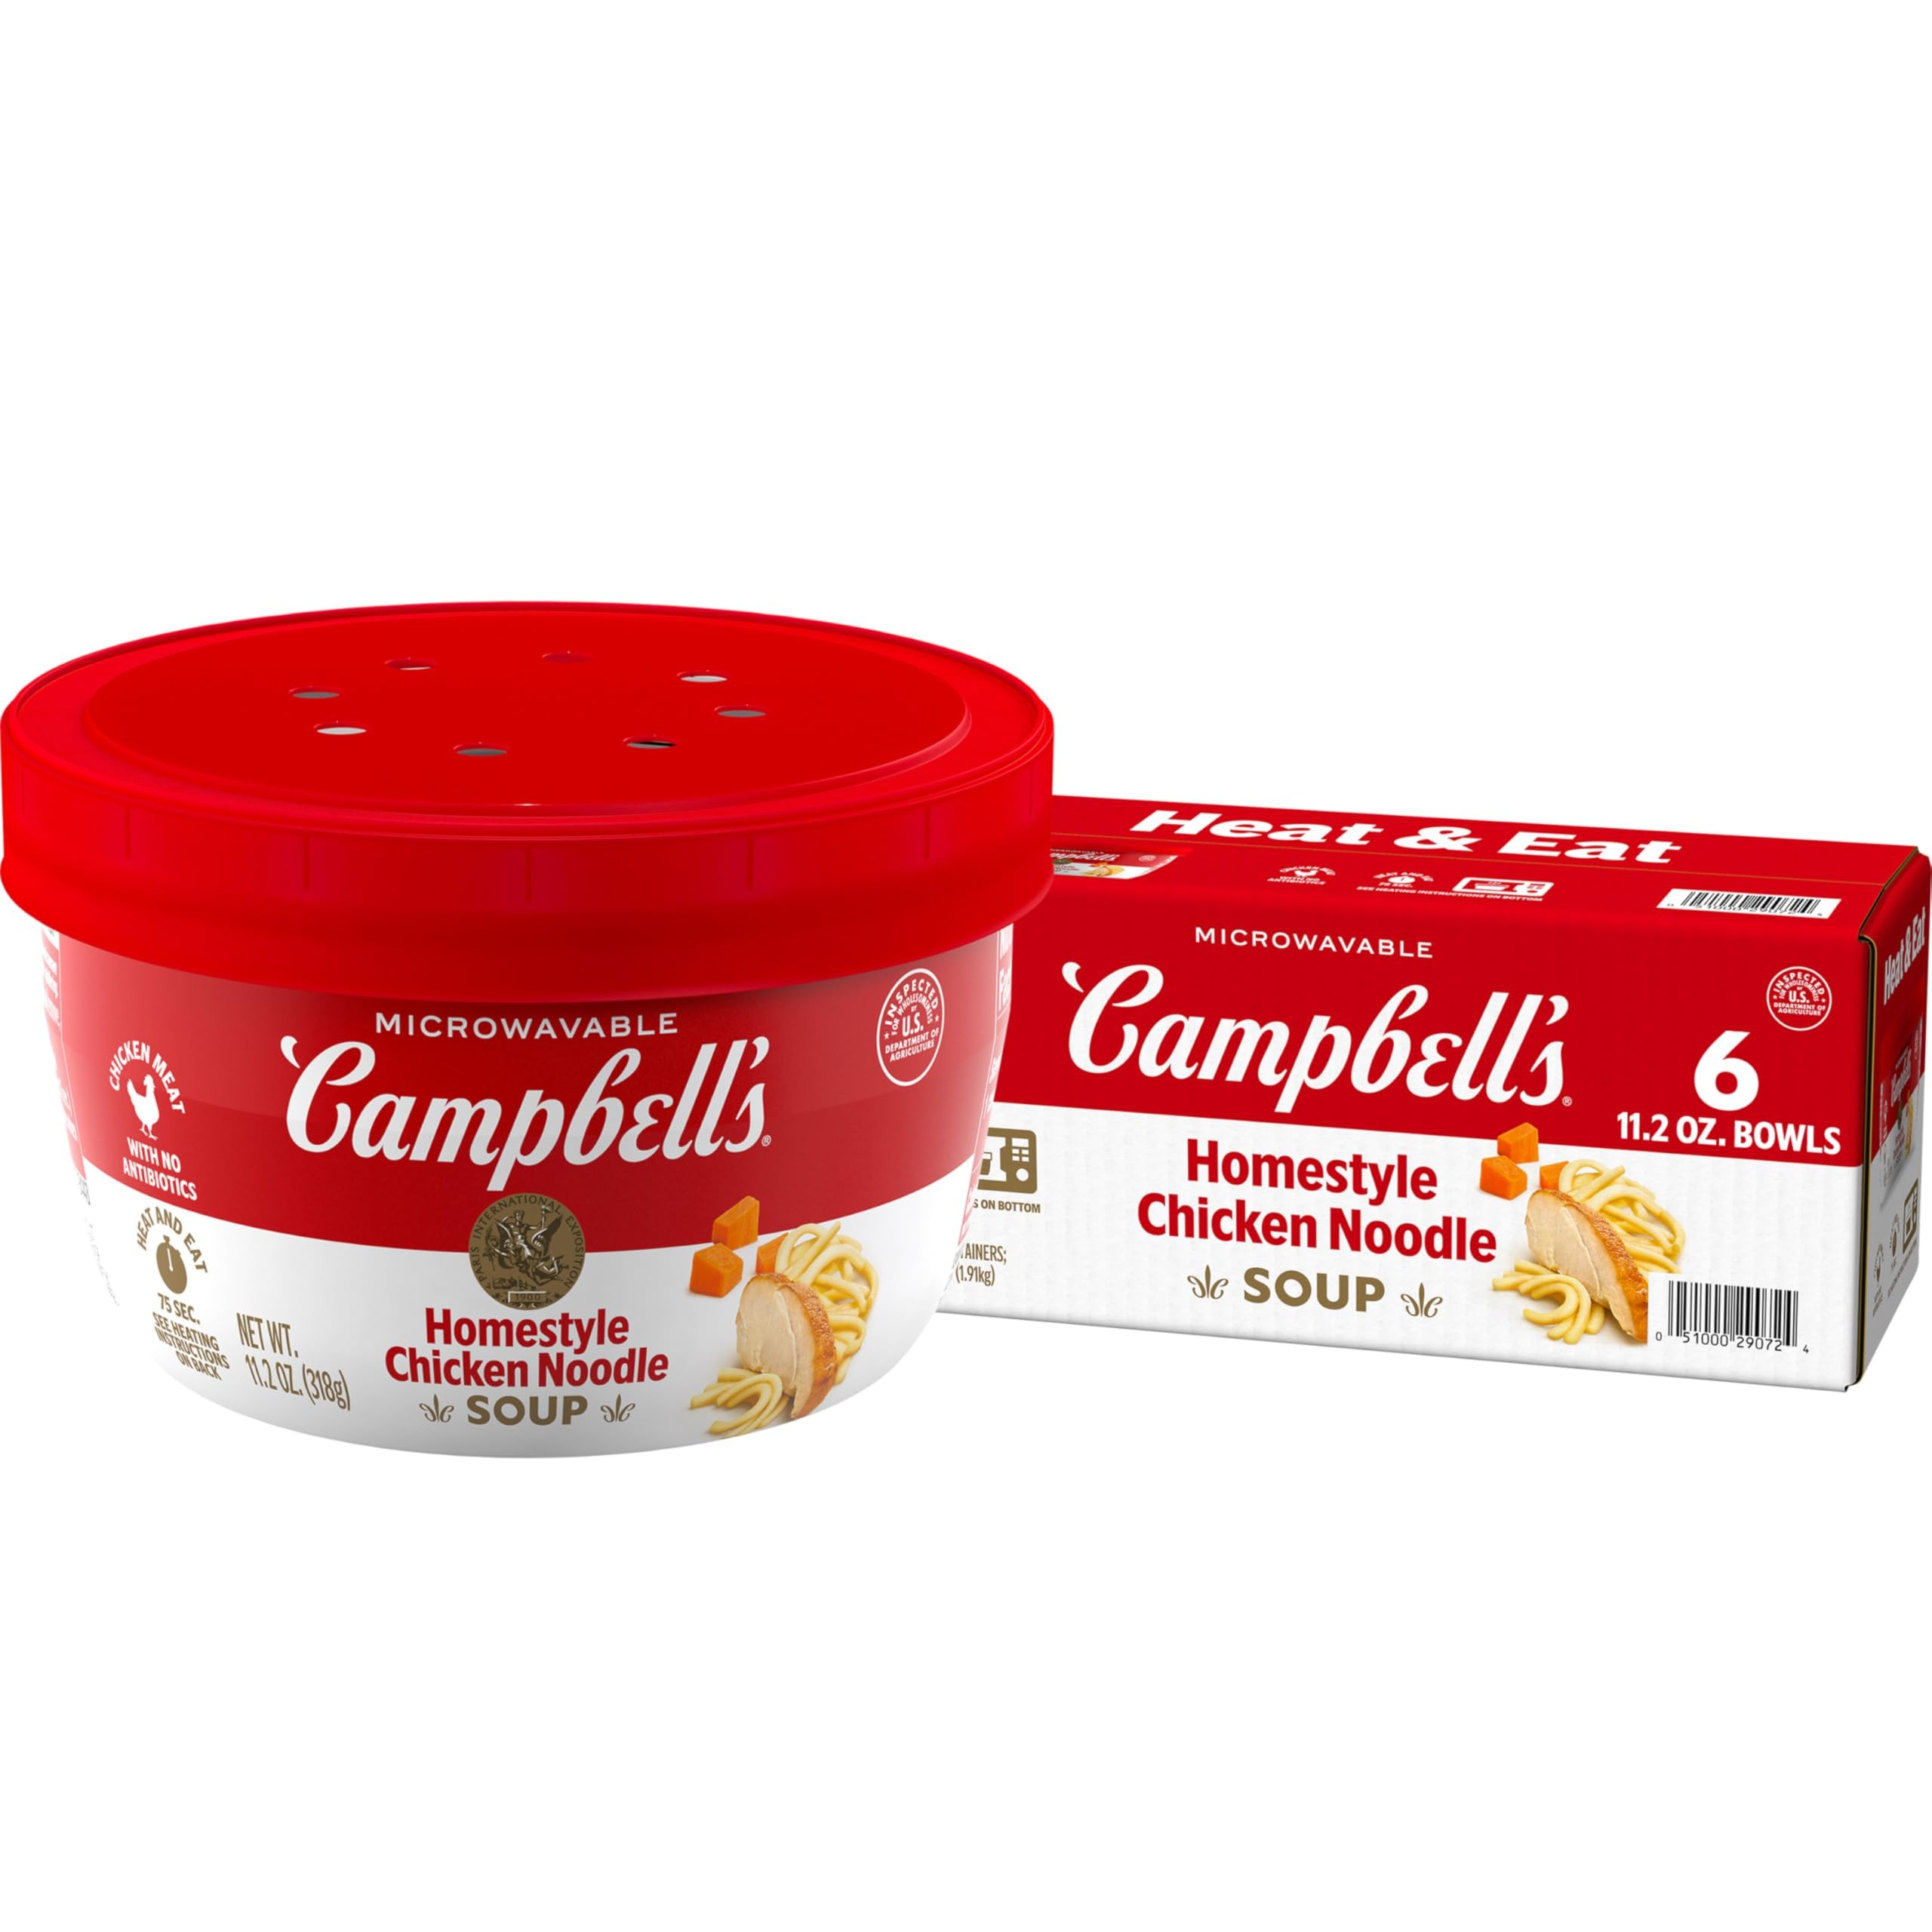
Item Name: Campbell's Homestyle Chicken Noodle Soup, 11.2 oz Microwavable Bowl (Pack of 6)
Bullet Point 1: Campbell's Homestyle Soup: Six (6) 11.2 oz microwavable bowl of Campbell's Homestyle Chicken Noodle Soup
Bullet Point 2: Classic Flavor: Comforting soup bowls crafted with seasoned chicken broth, egg noodles, vegetables and tender chicken meat with no antibiotics for nostalgic, delicious taste
Bullet Point 3: Chicken Soup: This chicken noodle soup is made without high fructose corn syrup
Bullet Point 4: Portable Soup Bowl: Easy to microwave soup makes great snacks to go or sides for meals while on the road
Bullet Point 5: Microwavable Soup: Just remove the cap, peel back the cover, replace the cap and microwave this chicken soup, let sit, and enjoy
Value: 67.2
Unit: Ounce

Price: 6.69